Answer in natural language. How many DiningTables are visible in the scene? Choose between the following options: 2, 7, 1, 6 or 8
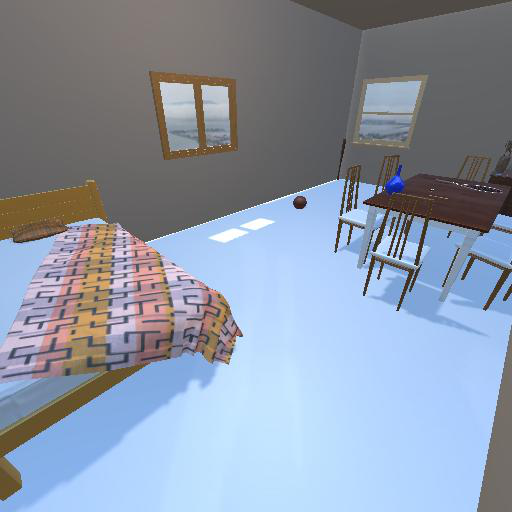
<answer>1</answer>